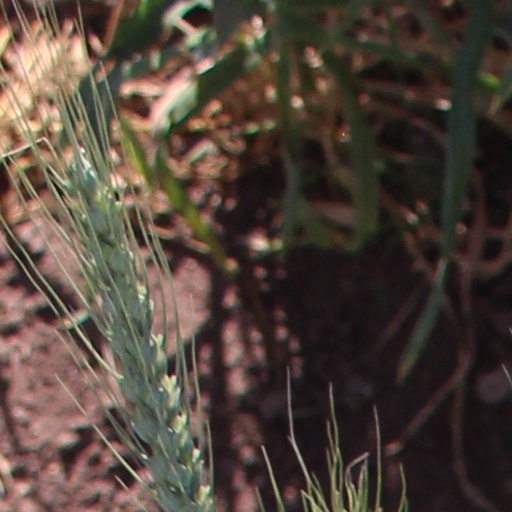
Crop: wheat